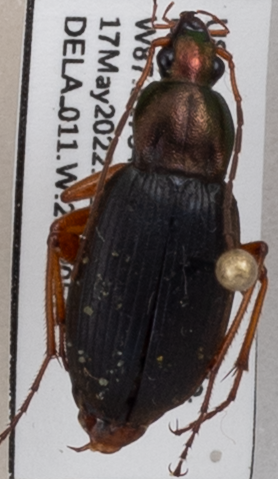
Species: Chlaenius aestivus
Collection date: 2022-05-17
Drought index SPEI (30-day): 0.094
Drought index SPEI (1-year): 0.662
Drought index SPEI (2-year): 1.28